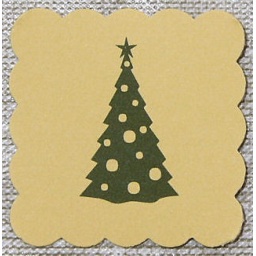
Christmas tree printed in forest green on sunflower card stock. Scallop punched.